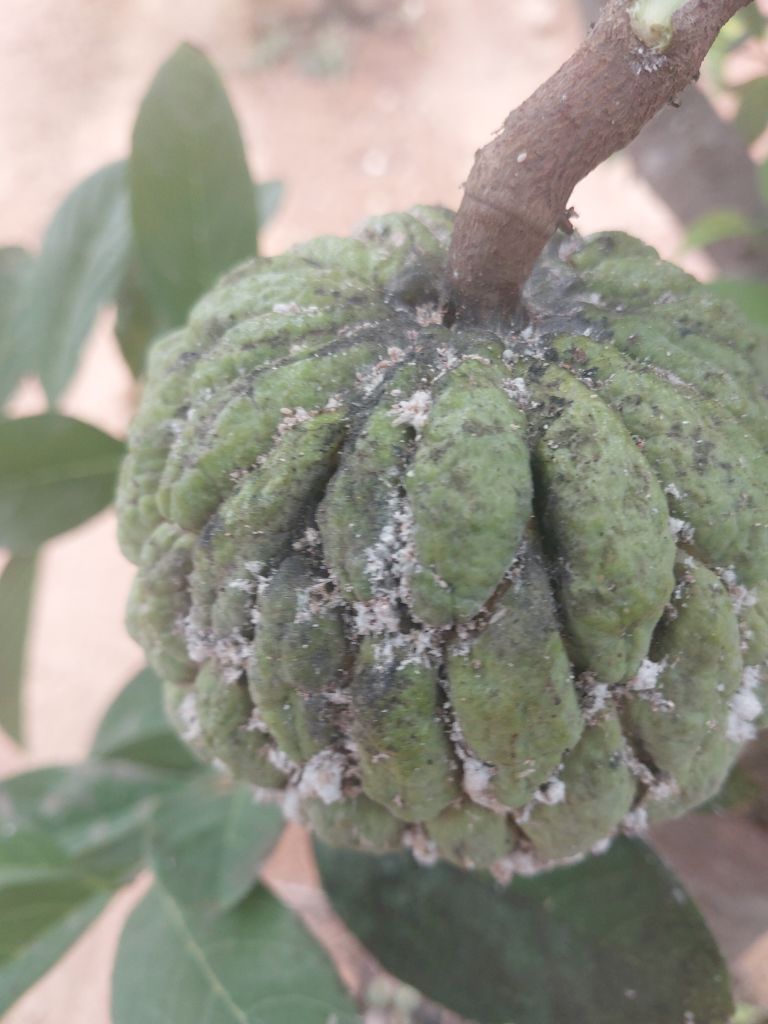
Disease label: Blank Canker